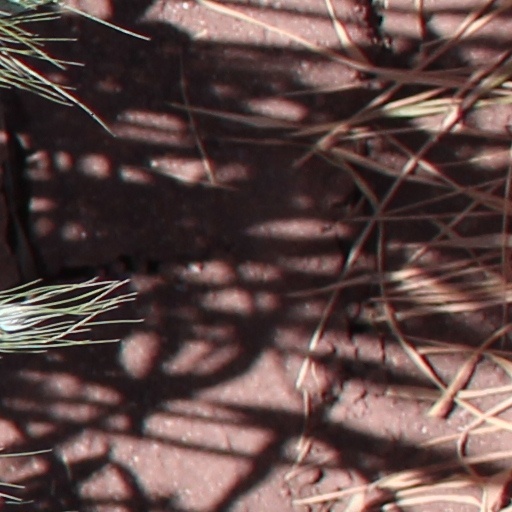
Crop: wheat